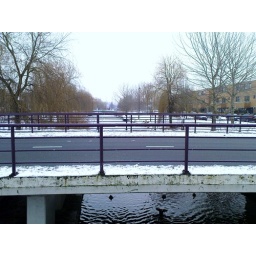
Like a bridge over troubled water